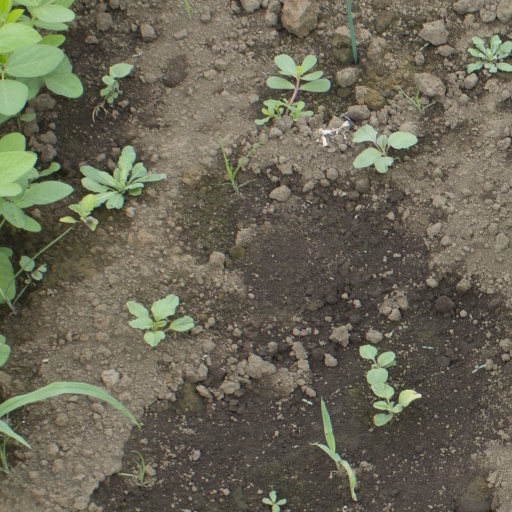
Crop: soybean